4th Battalion, Royal Australian Regiment

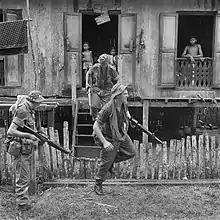
4 RAR soldiers moving through a Malaysian village near the border with Indonesia in June 1966

On 18 January 1952, a Royal Australian Regiment Depot was established as a training unit for a special establishment on the Order of Battle. The depot was later renamed 4 RAR on 10 March 1952. This renaming was necessary because government approval had been given to raise a battalion and not a depot. The primary function of 4 RAR at the time was to train and hold infantrymen for service in Korea. On 24 March 1960, the unit was incorporated into the School of Infantry as "Depot Company, Royal Australian Regiment". This resulted in the formation of the Infantry Centre.